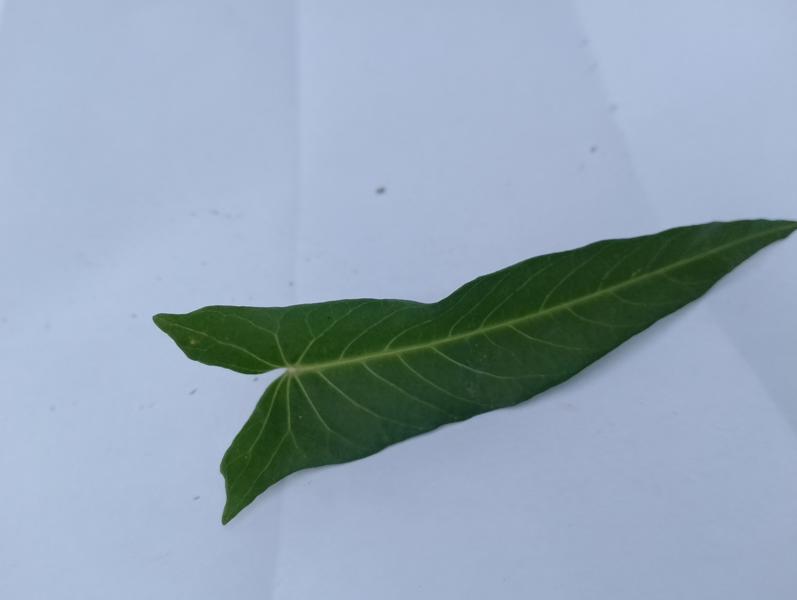
Weed species: Ipomoea aquatic